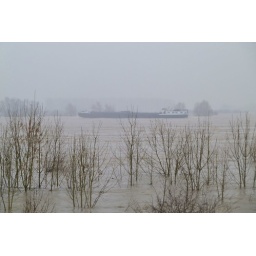
High water in dutch river "De Waal"